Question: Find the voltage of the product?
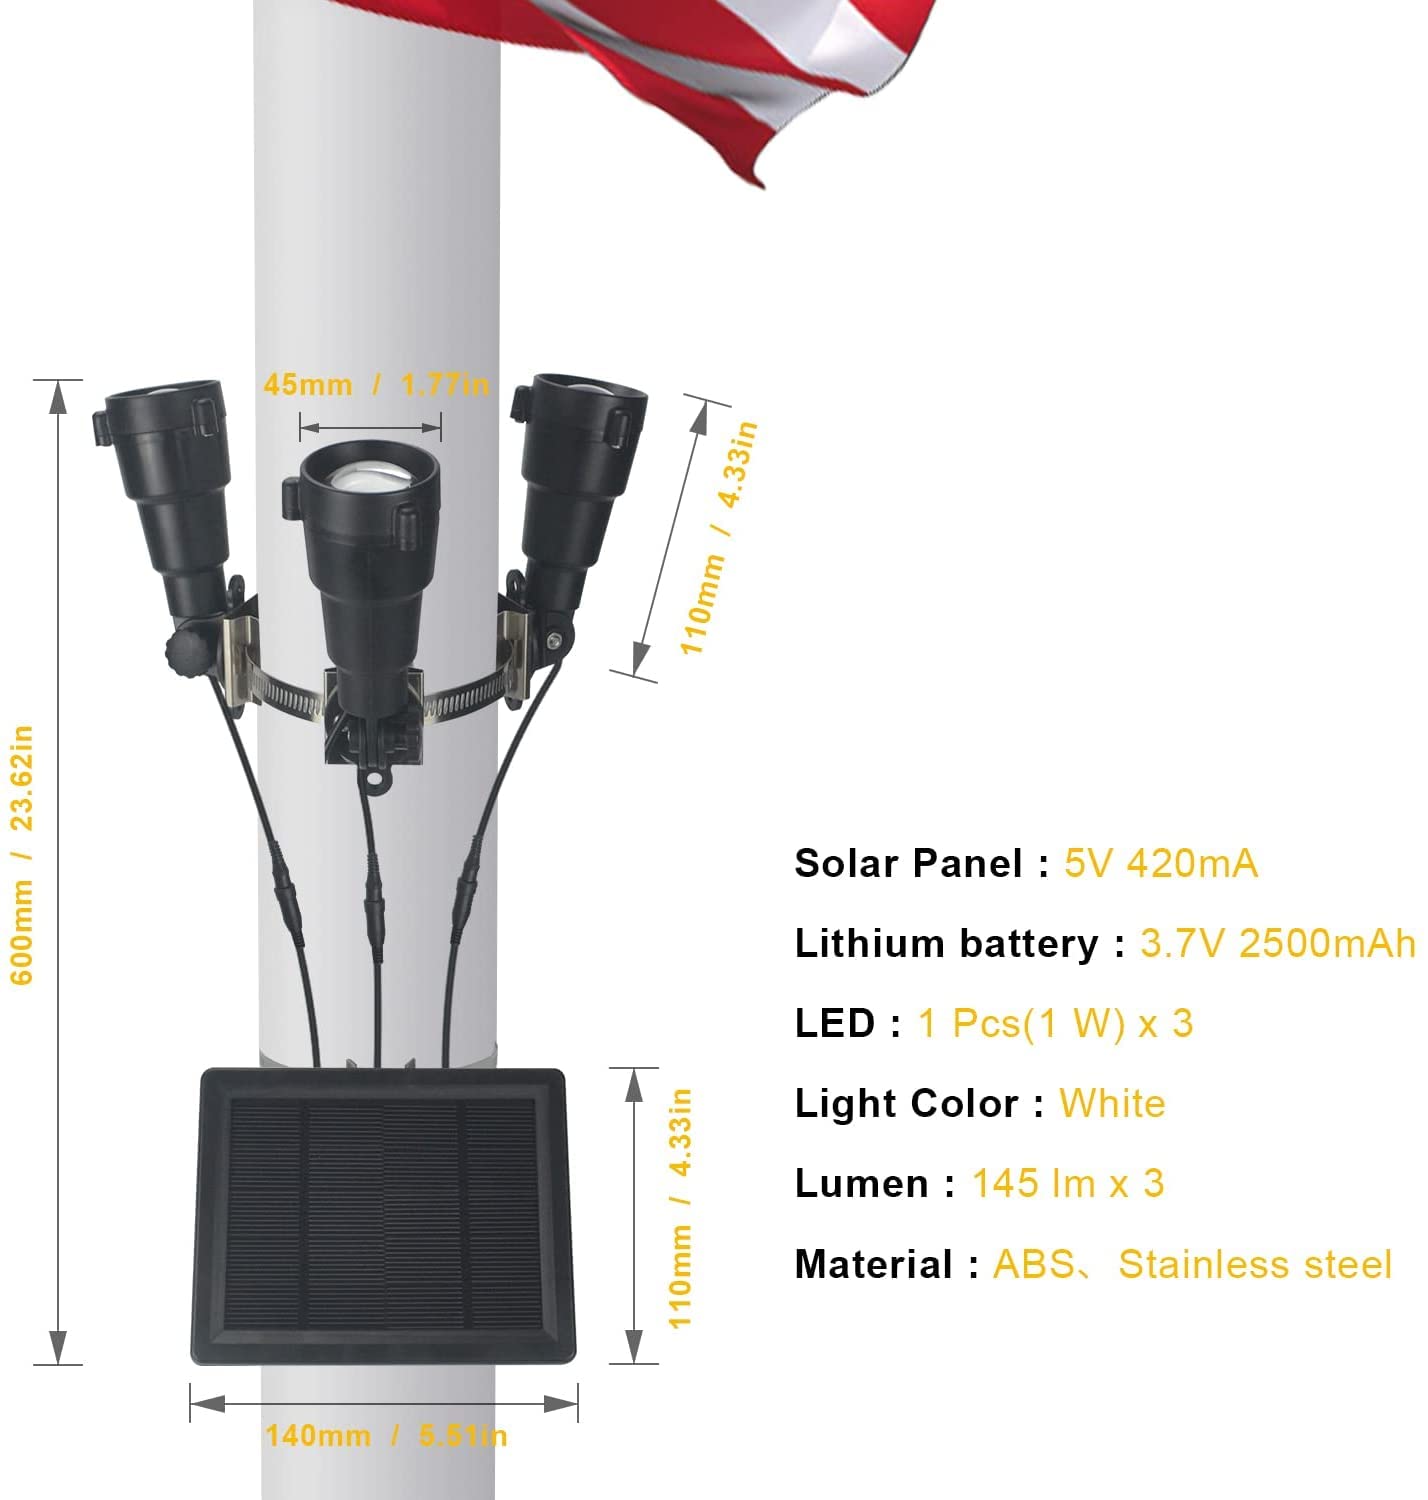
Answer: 5.0 volt